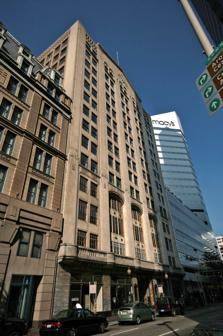
Building: Cincinnati Enquirer Building
Country: United States of America
Year built: 1926
United States historic place Cincinnati Enquirer Building U.S. National Register of Historic Places Front of the building Show map of Ohio Show map of the United States Location 617 Vine St., Cincinnati , Ohio Coordinates 39°6′11″N 84°30′49″W / 39.10306°N 84.51361°W / 39.10306; -84.51361 Area 0.3 acres (0.12 ha) Built 1926 Architect Lockwood Greene & Co. Architectural style Mixed NRHP reference No. 85002787 Added to NRHP November 13, 1985 The Cincinnati Enquirer Building is the former headquarters building of The Cincinnati Enquirer on Vine Street in downtown Cincinnati , Ohio . It was designed by the firm of Lockwood Greene and Company and completed in 1926. The newspaper had been published from premises on the same site since 1866. Built primarily of limestone , and measuring fourteen stories tall, the Enquirer Building was built to house both commercial offices and publishing facilities. Lockwood Greene's architects designed the building in a mixture of architectural styles ; among its most distinctive features include the first-floor storefronts, the recessed central main entrance, and marble stonework with a Christmas tree with bronze details. The building is shown as the home of WKRP in the 1978-1982 television series WKRP in Cincinnati and its 1991-1993 sequel The New WKRP in Cincinnati . However, the building was referred to as the fictional Osgood R. Flimm Building. In 1975, the Enquirer Building was listed on the National Register of Historic Places , due to its place in local history and architecture. The newspaper's printing facilities moved to a new property at the intersection of Western Avenue and Liberty Street in 1979, and the offices to 312 Elm Street in 1992. In 2015, the Cincinnati Enquirer Building was divided into two hotels, each containing over 100 rooms. References